Splachnum rubrum

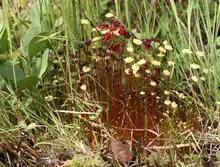
Live "S. rubrum" with mature sporophytes.

The plant forms tufts of varying density on herbivore dung. The gametophyte is green to yellow-green, with leaves that accumulate at the apex of the stem, which is usually between 1.5 and 3.0 cm long. The leaves are 5–7.5 mm long and obovate or acuminated, with a costa disappearing in the apical lamina. The leaf margins are coarsely toothed.